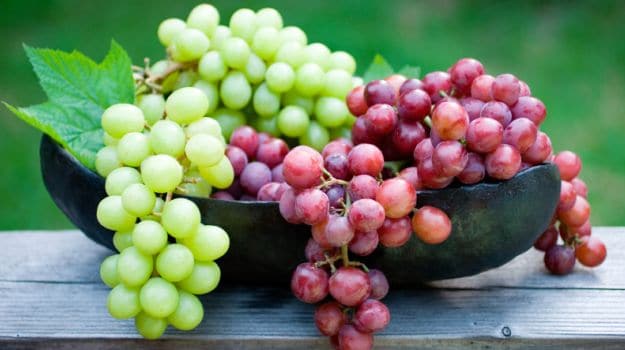
Label: Grapes